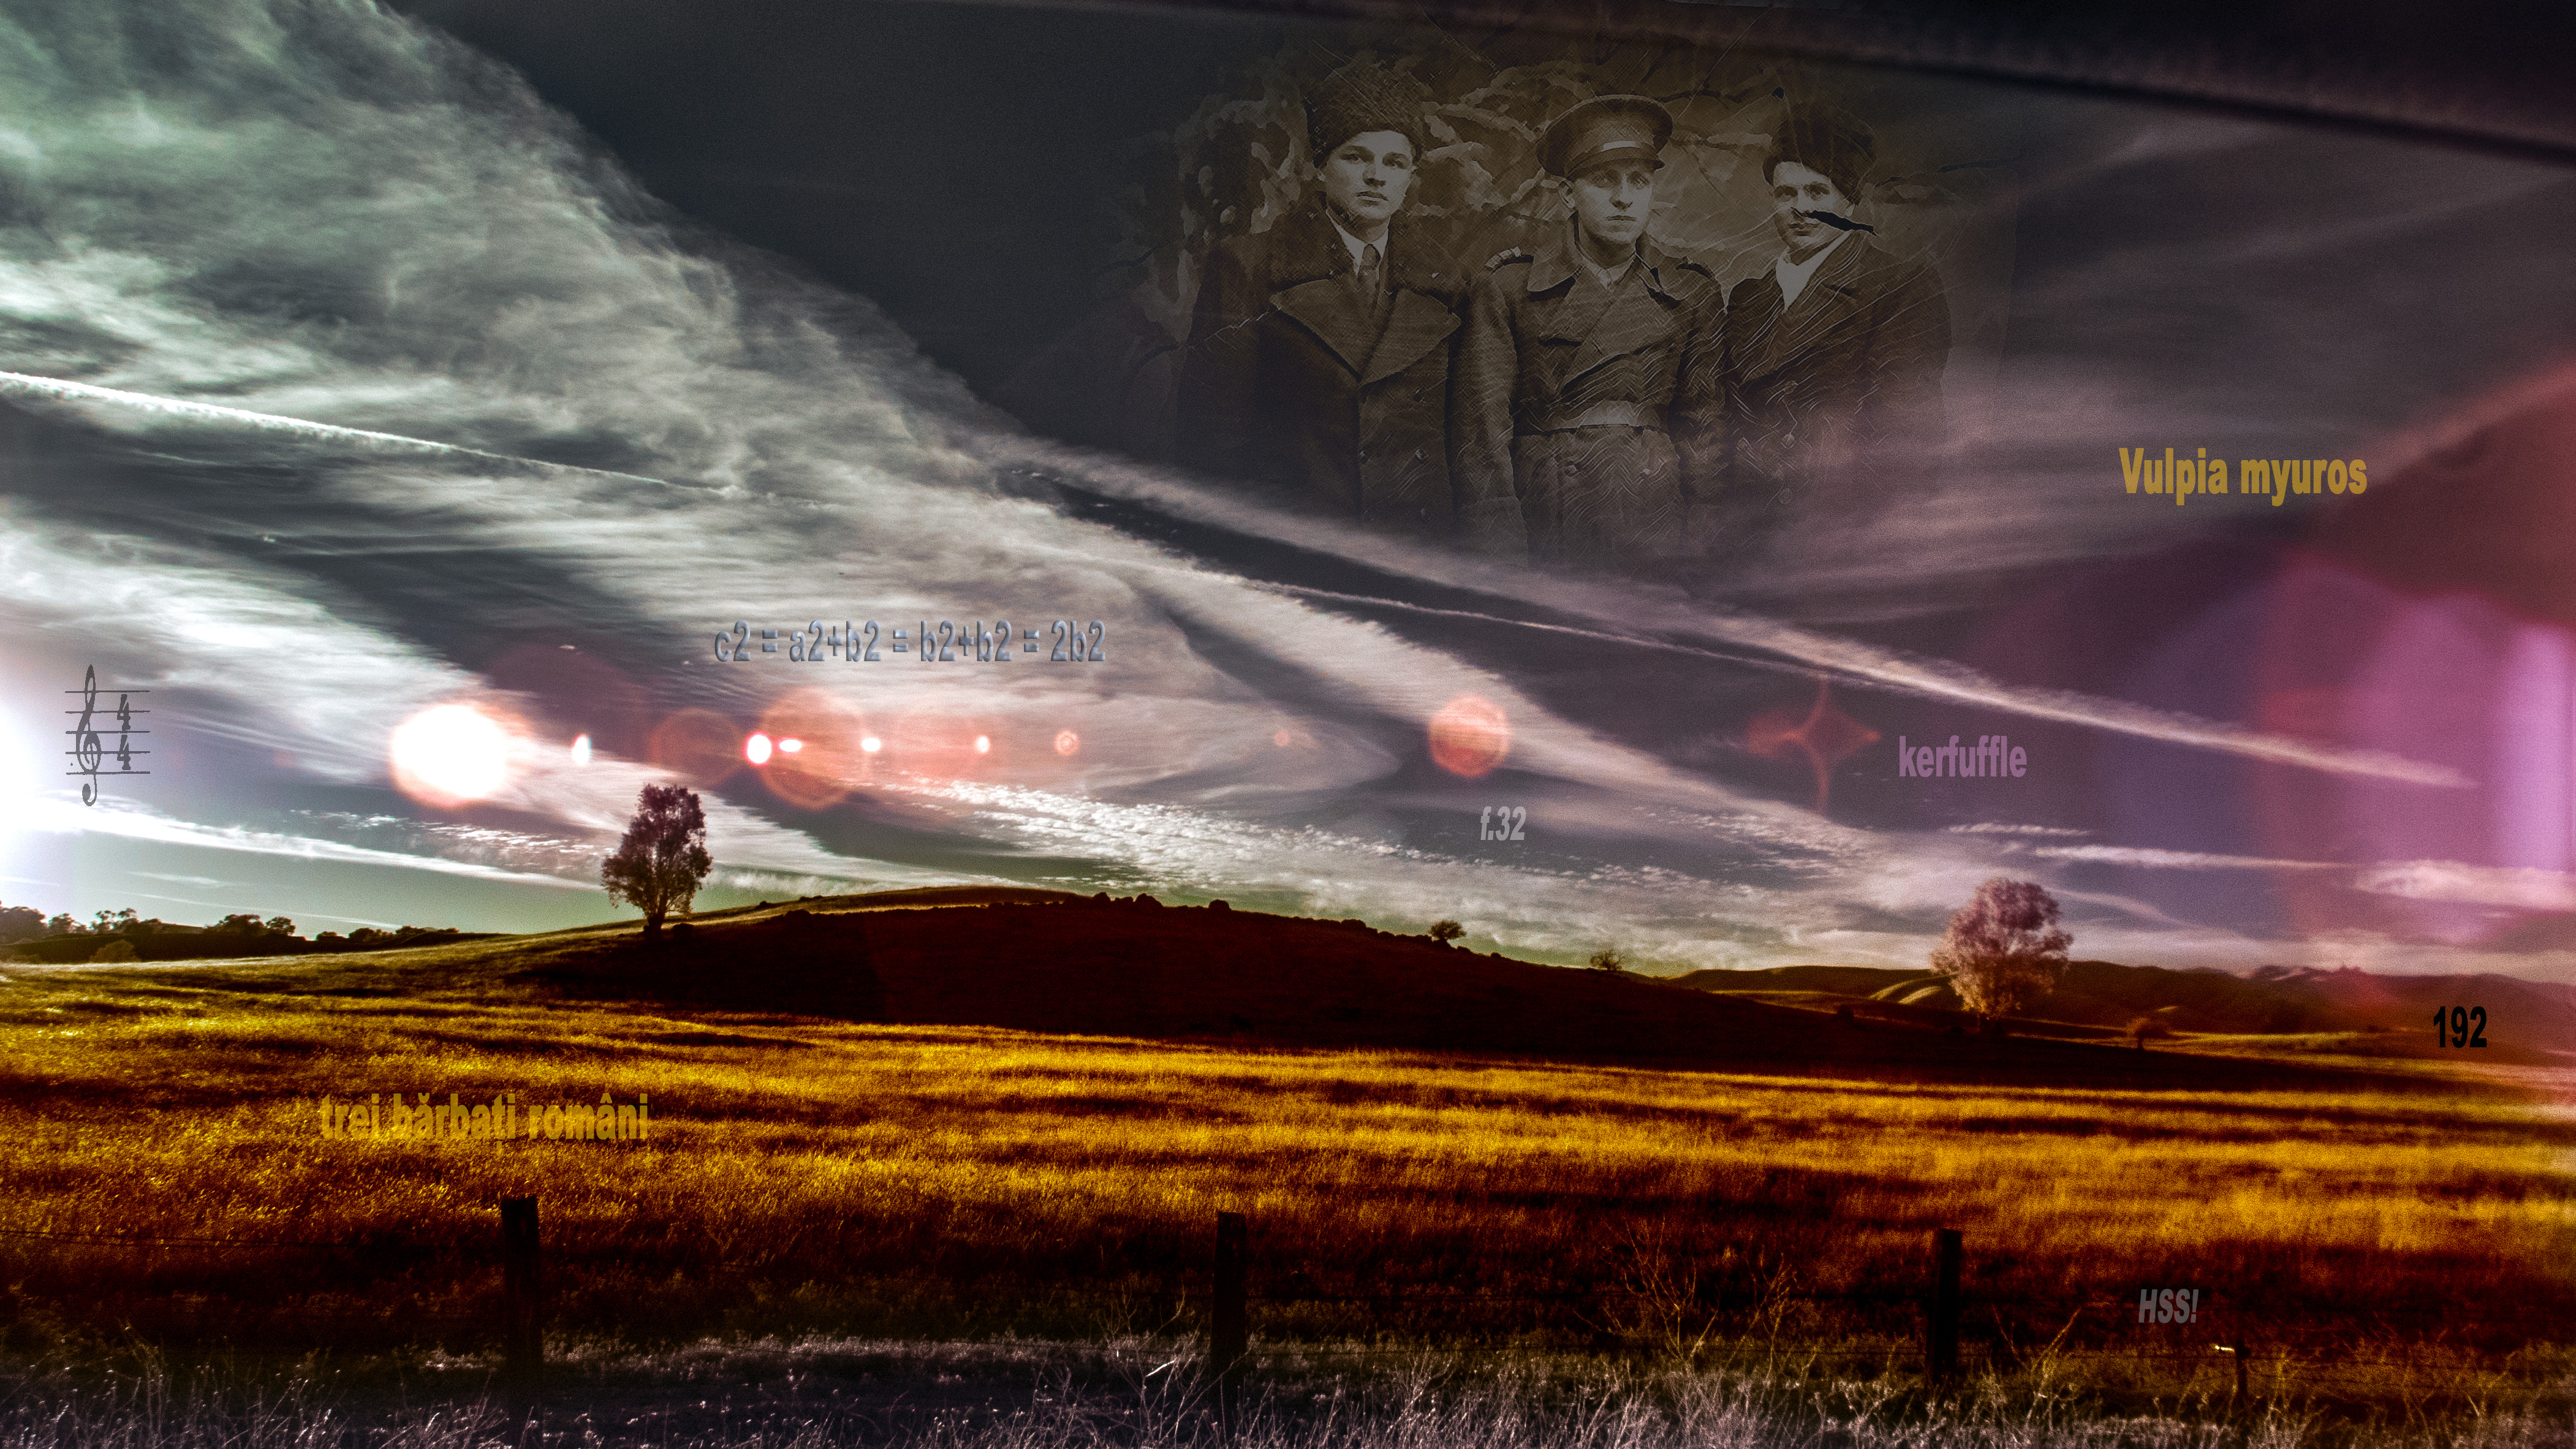
atmosphere, vehicle, outer space, hss, sliderssunday, screenshot, nonsense, threeromanianmen, atmosphere of earth, computer wallpaper